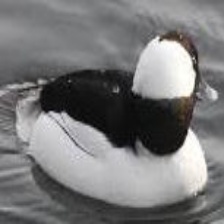
Species: BUFFLEHEAD
Scientific name: BUCEPHALA ALBEOLA
ImageNet parent category: drake